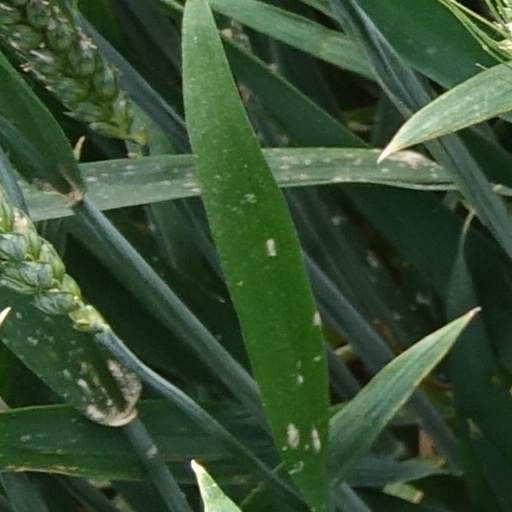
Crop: wheat